List of Category A listed buildings in the Scottish Borders

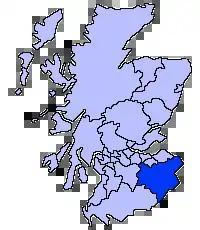
The Scottish Borders shown within Scotland

This is a list of Category A listed buildings in the Scottish Borders council area in south-east Scotland.